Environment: real
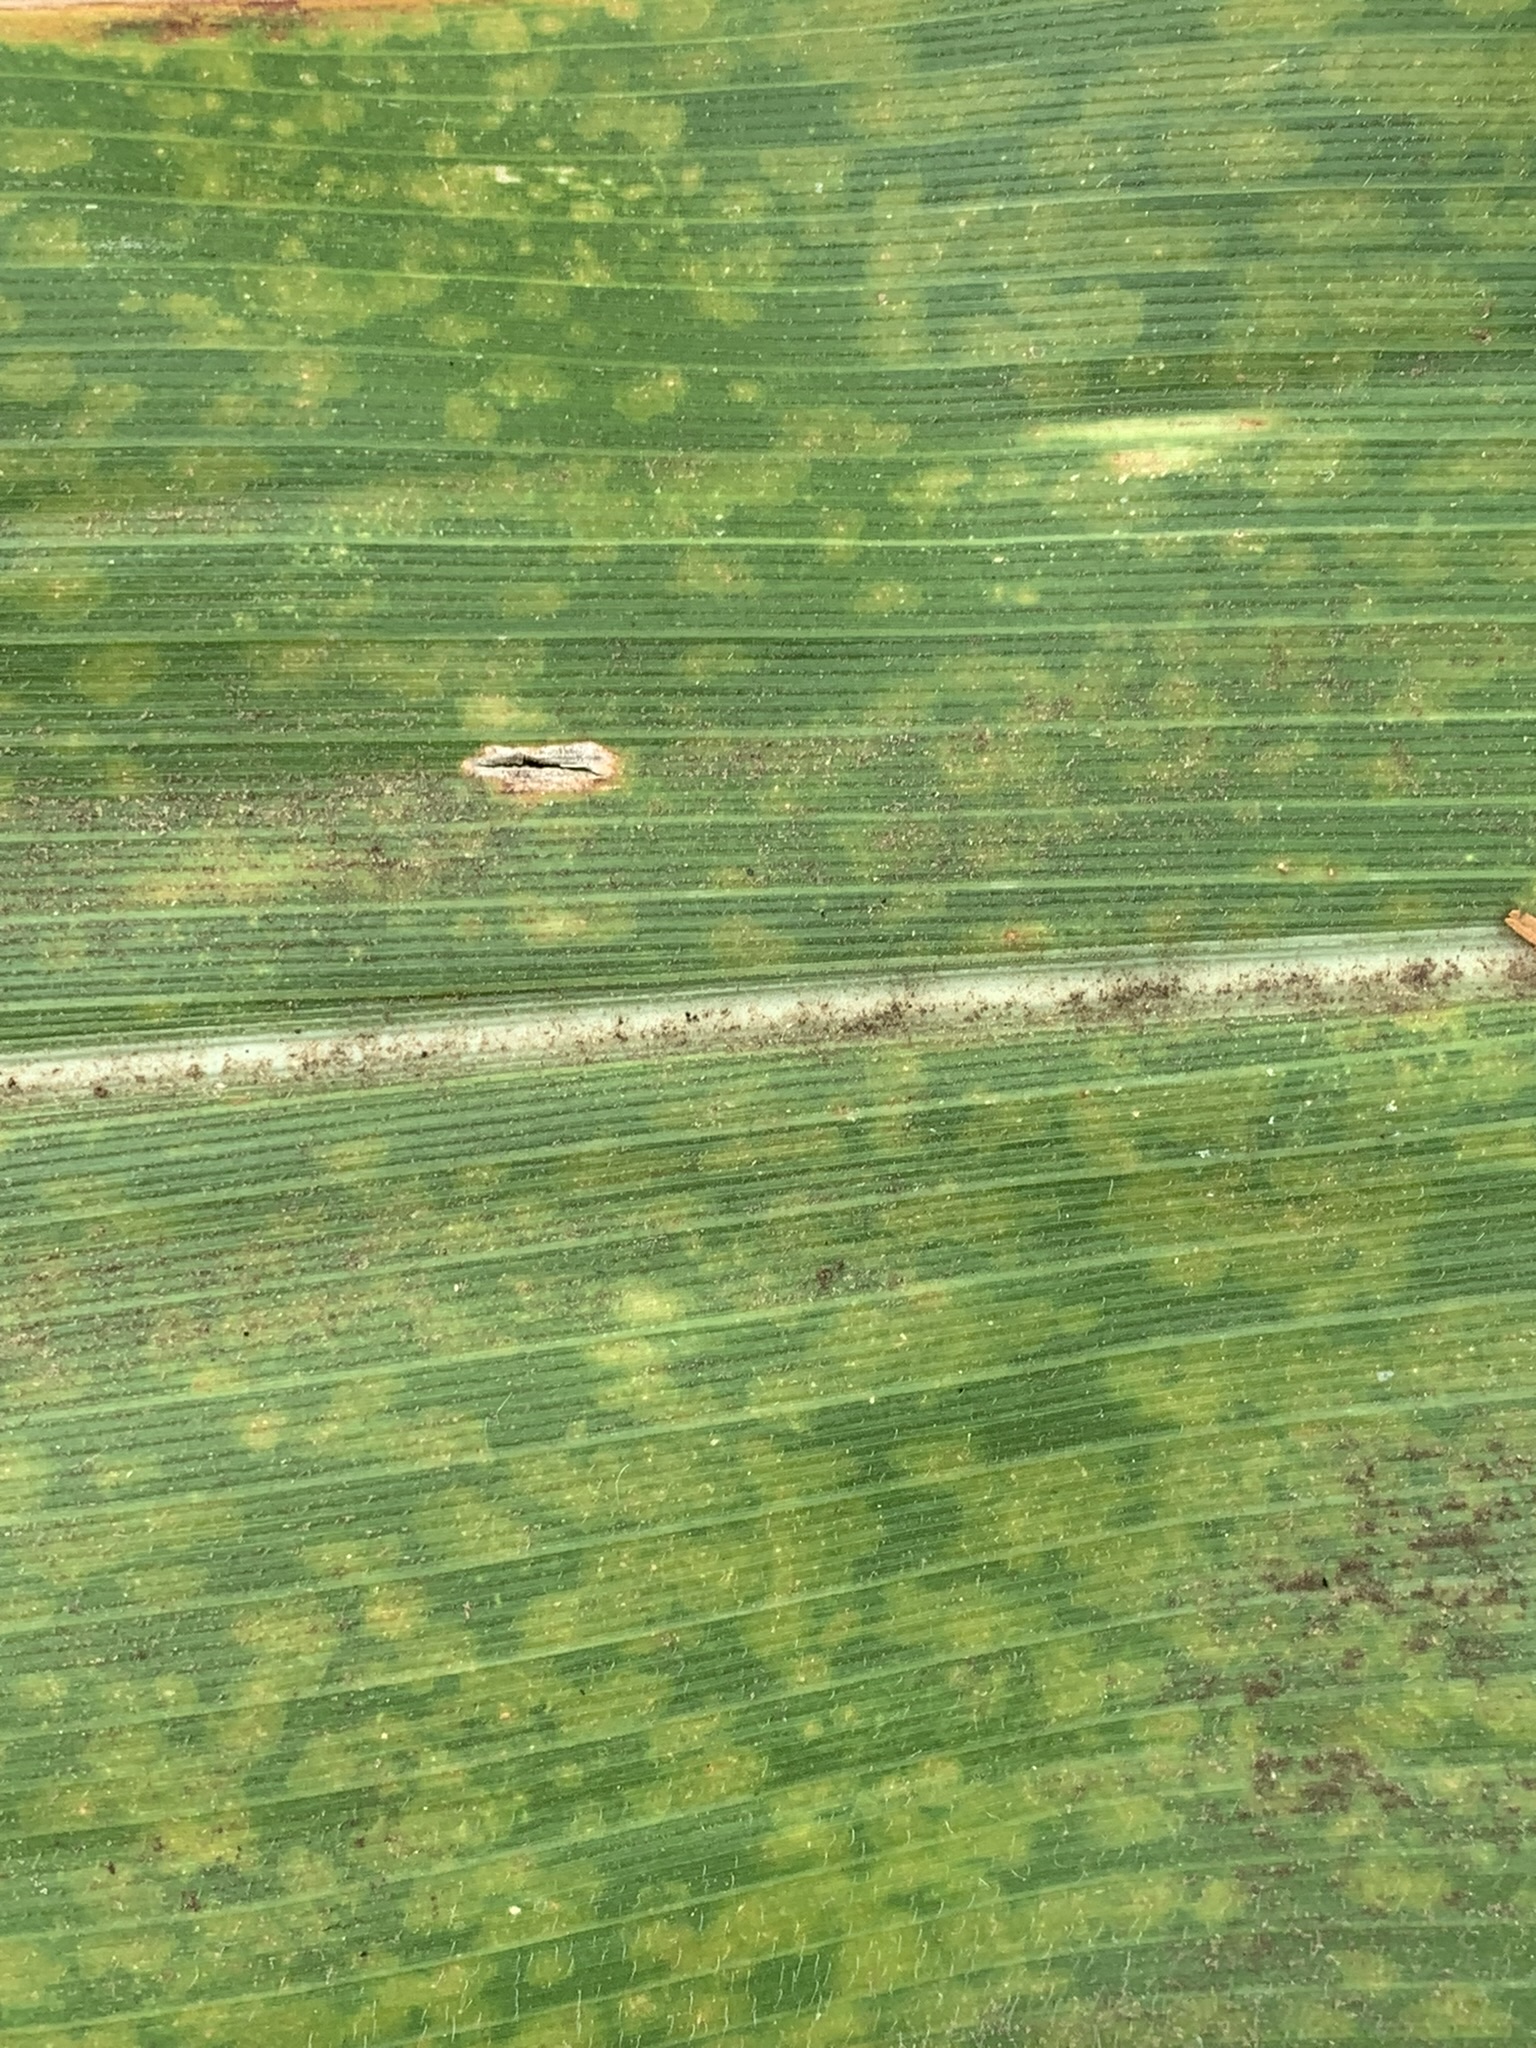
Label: lethal_necrosis